Acoustic bass guitar

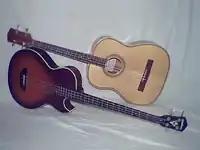
Two acoustic bass guitars

The acoustic bass guitar (sometimes shortened to acoustic bass or initialized ABG) is a bass instrument with a hollow wooden body similar to, though usually larger than, a steel-string acoustic guitar. Like the traditional electric bass guitar and the double bass, the acoustic bass guitar commonly has four strings, which are normally tuned E-A-D-G, an octave below the lowest four strings of the 6-string guitar.